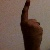
The image shows a hand gesture representing the number 1 in Indian Sign Language.